Orestes, Indiana

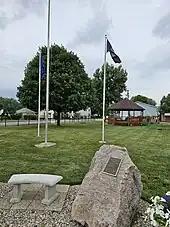
Orestes Community Park

Orestes is a town in Monroe Township, Madison County, Indiana, United States. It is part of the Indianapolis–Carmel–Anderson metropolitan statistical area. The population was 329 at the 2020 census, down from 414 in 2010.